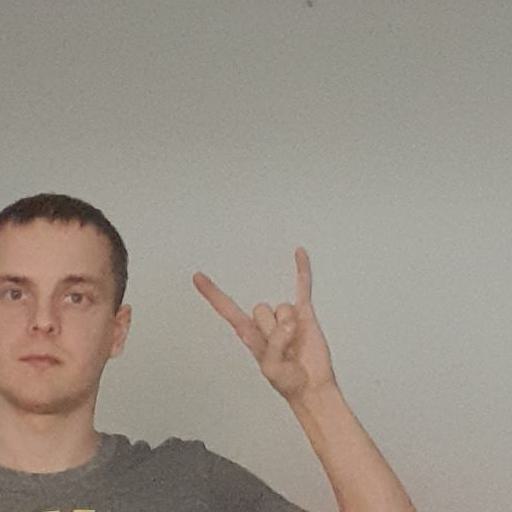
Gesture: rock